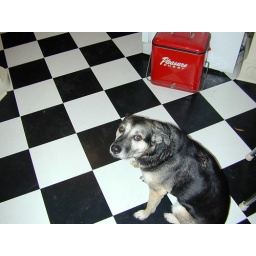
Nellie in the kitchen of our old house